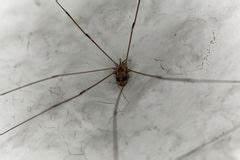
spider